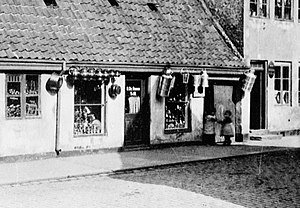
Hjernø / Historie / Grundlæggelsen af Danmarks ældste VVS-virksomhed
Klostergade 10, hvor kobbersmed Jens Hjernøe og siden kobbersmed H.Chr. Hansen havde til huse.
Klostergade 10, hvor kobbersmed Jens Hjernøe og siden kobbersmed H.Chr. Hansen havde til huse.
Hjernø A/S er et dansk VVS-firma grundlagt i Aarhus i 1832 af kobbersmed Jens Hjernøe. Firmaet er Danmarks ældste VVS-firma og antageligt også Danmarks ældste håndværksvirksomhed. Navnet Hjernø A/S stammer fra Jens Hjernøes bedstefar Rasmus Rasmussen, der var smed på øen Hjarnø. Hjernø A/S har altid haft adresse i Aarhus, og man kan forskellige steder i Aarhus stadig se spor af firmaets lange historie. I Den Gamle By kan man i kobbersmeden finder kobbertøj udført af smede fra Hjernø, og i Latinerkvarteret i Aarhus kan man ved Klostergade 10 se en smedejernsport med initialerne for ejer H. Christian Hansen og hans hustru Kirstine Hansen.